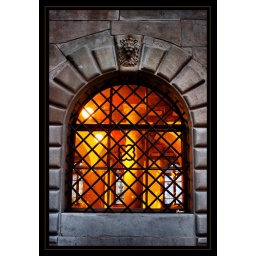
Illuminated window with a lion sculpture on a building in Luzern Switzerland